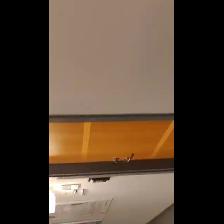
Label: NonHuman